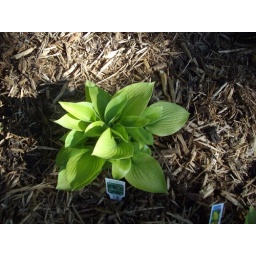
One of the plants planted in the front yard flower bed.